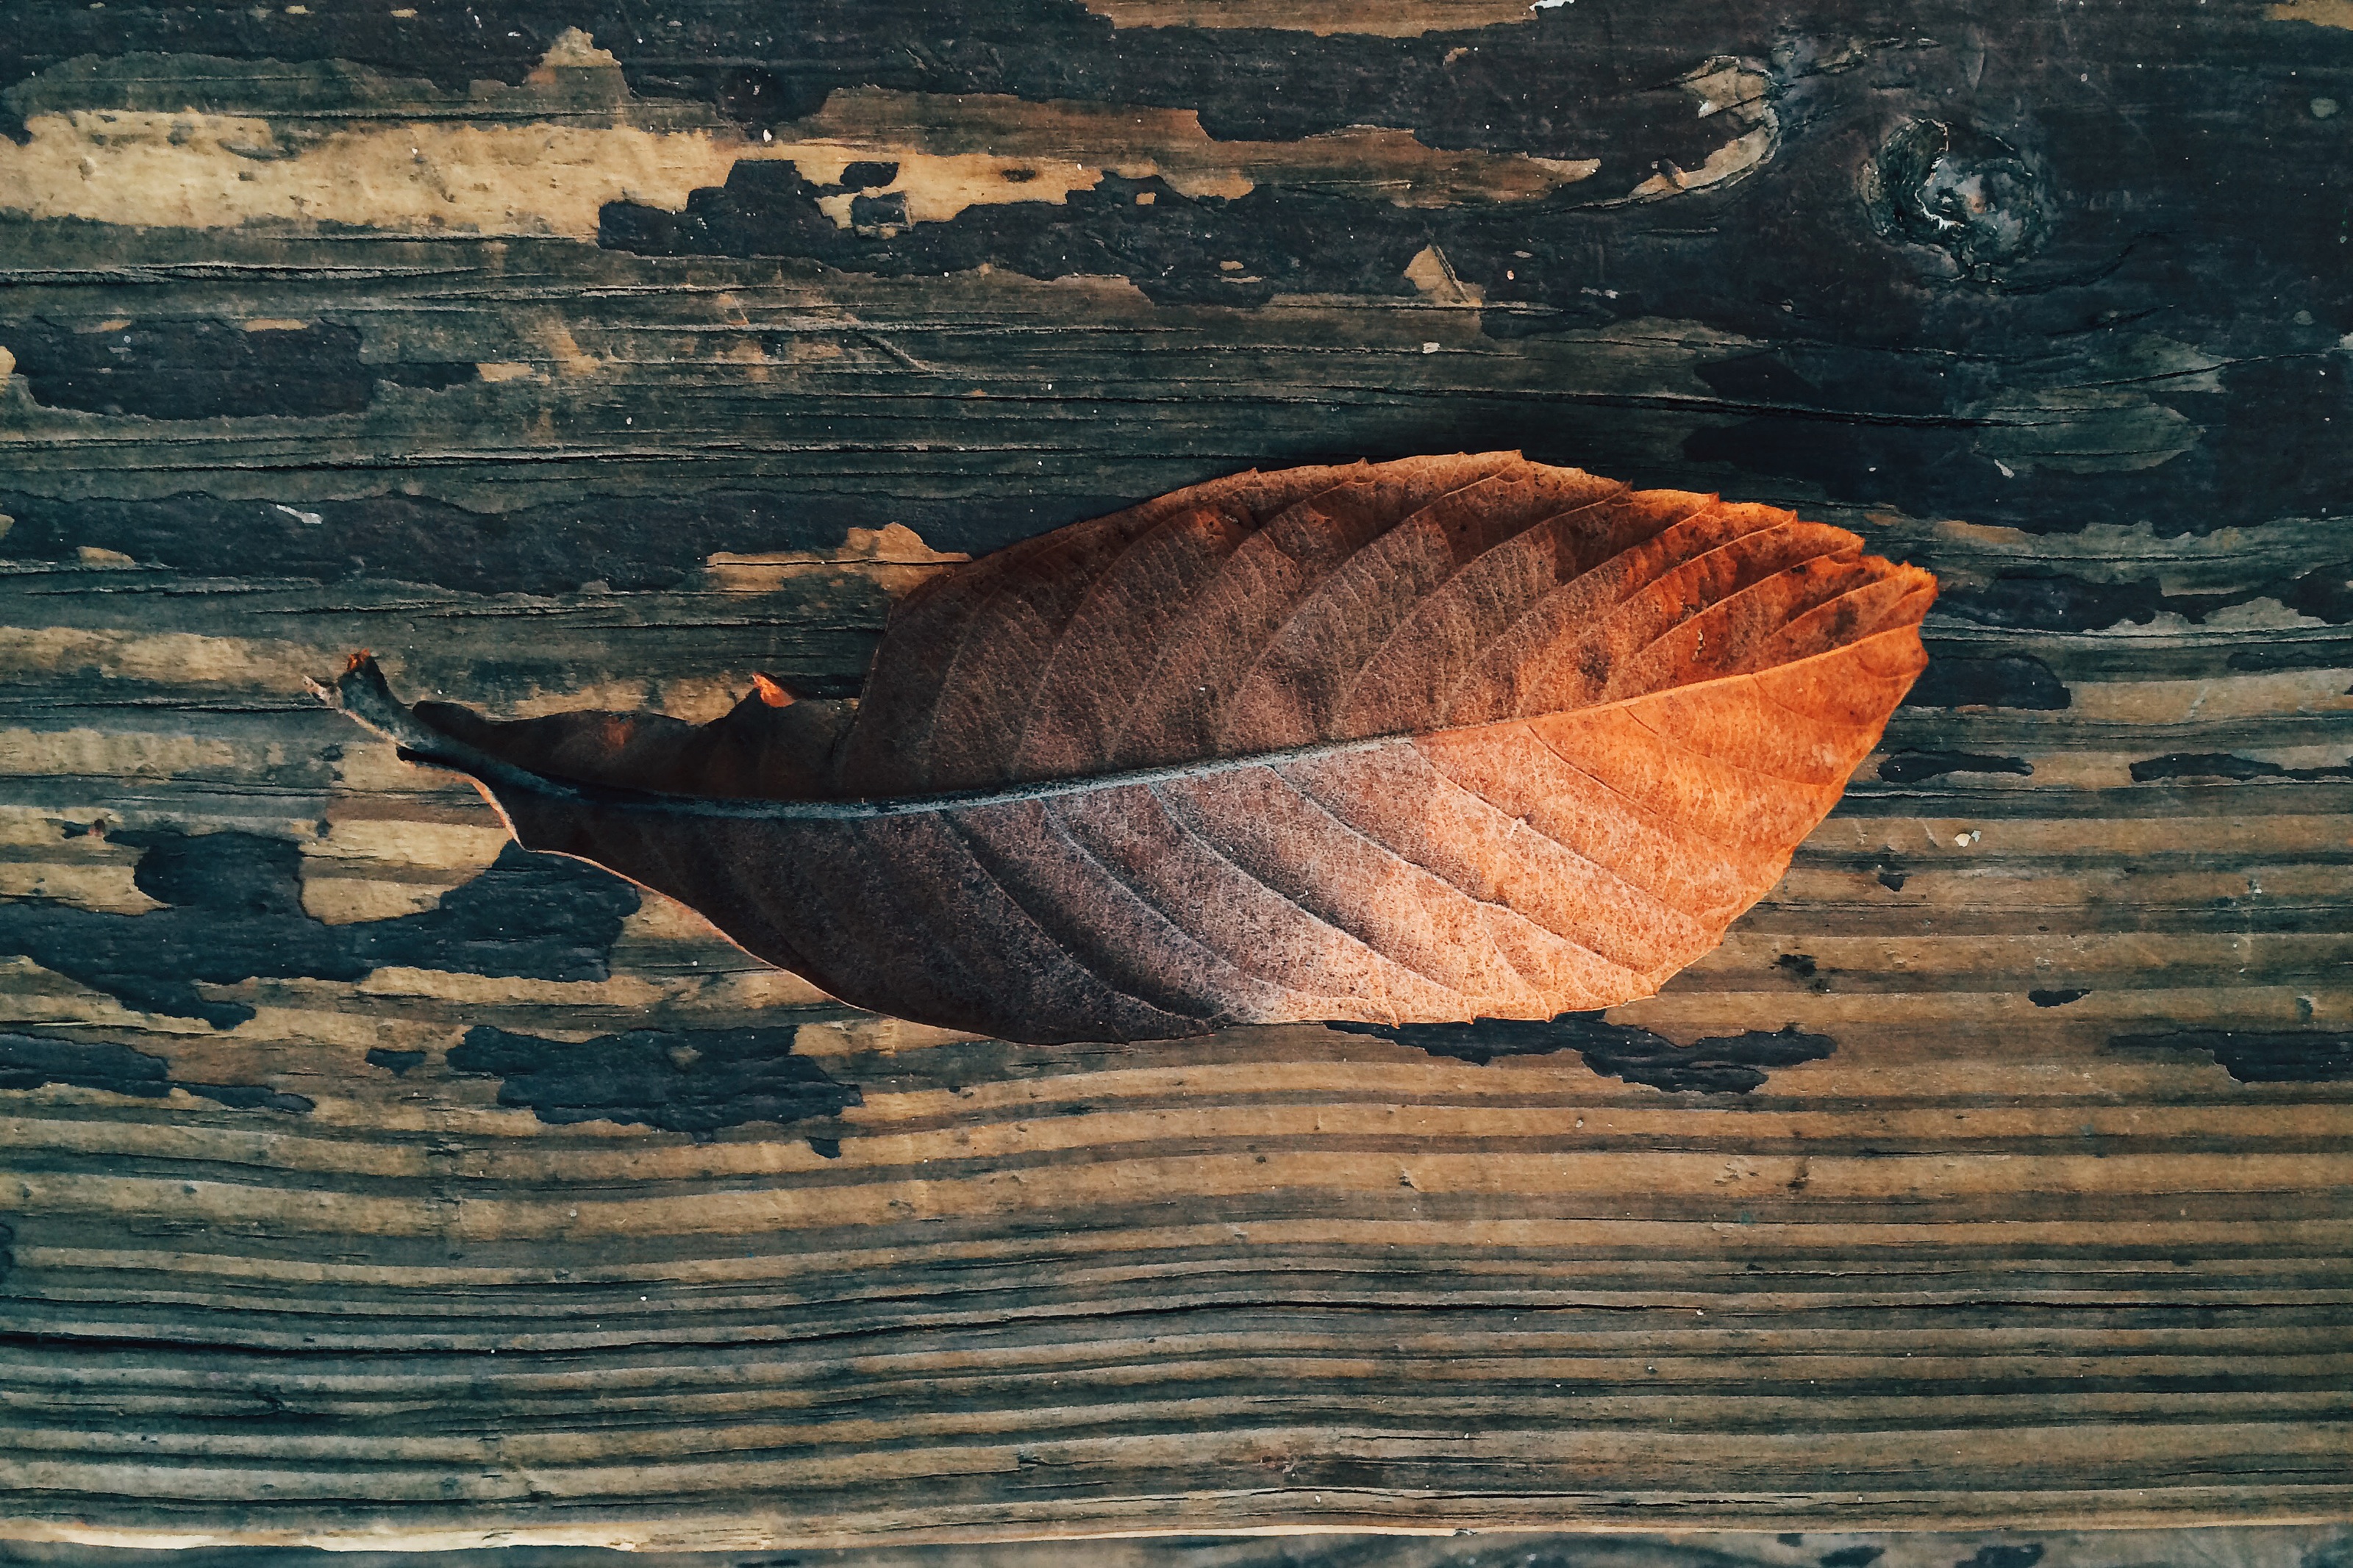
tree, nature, wood, leaf, reflection, vehicle, autumn, shape